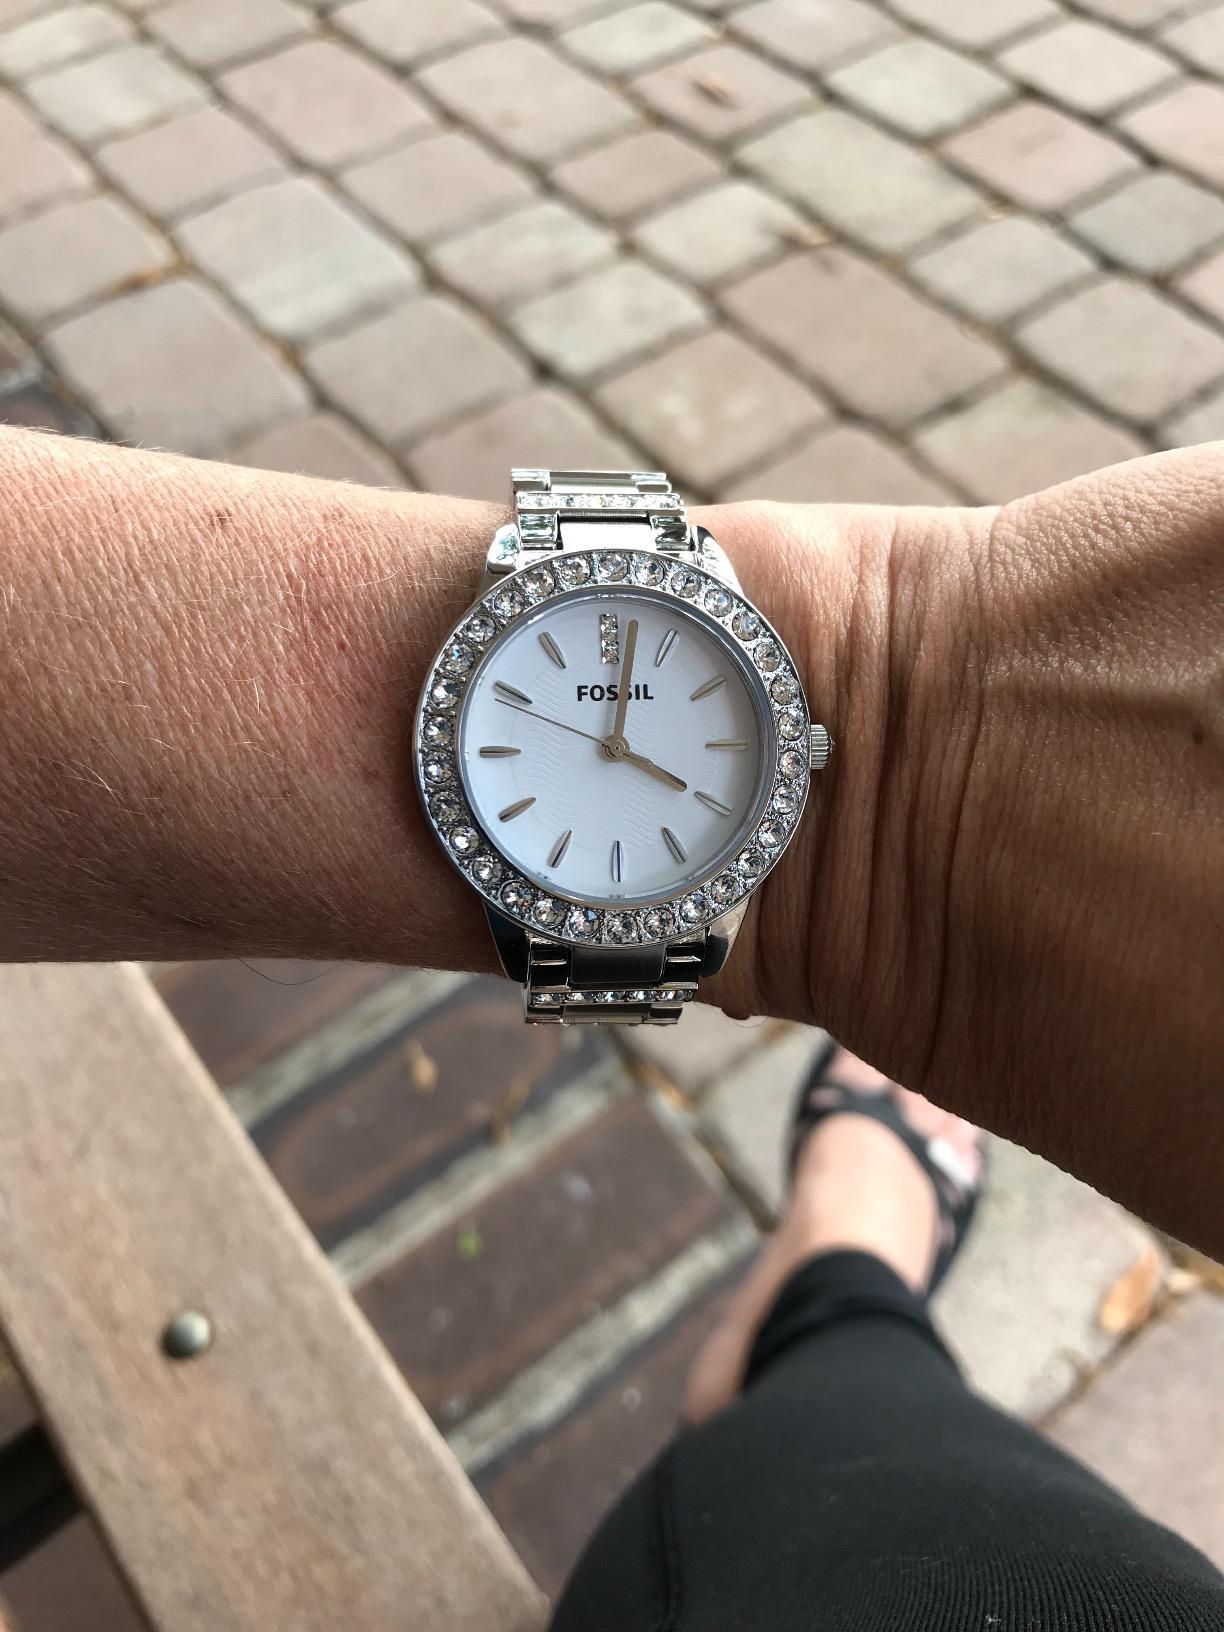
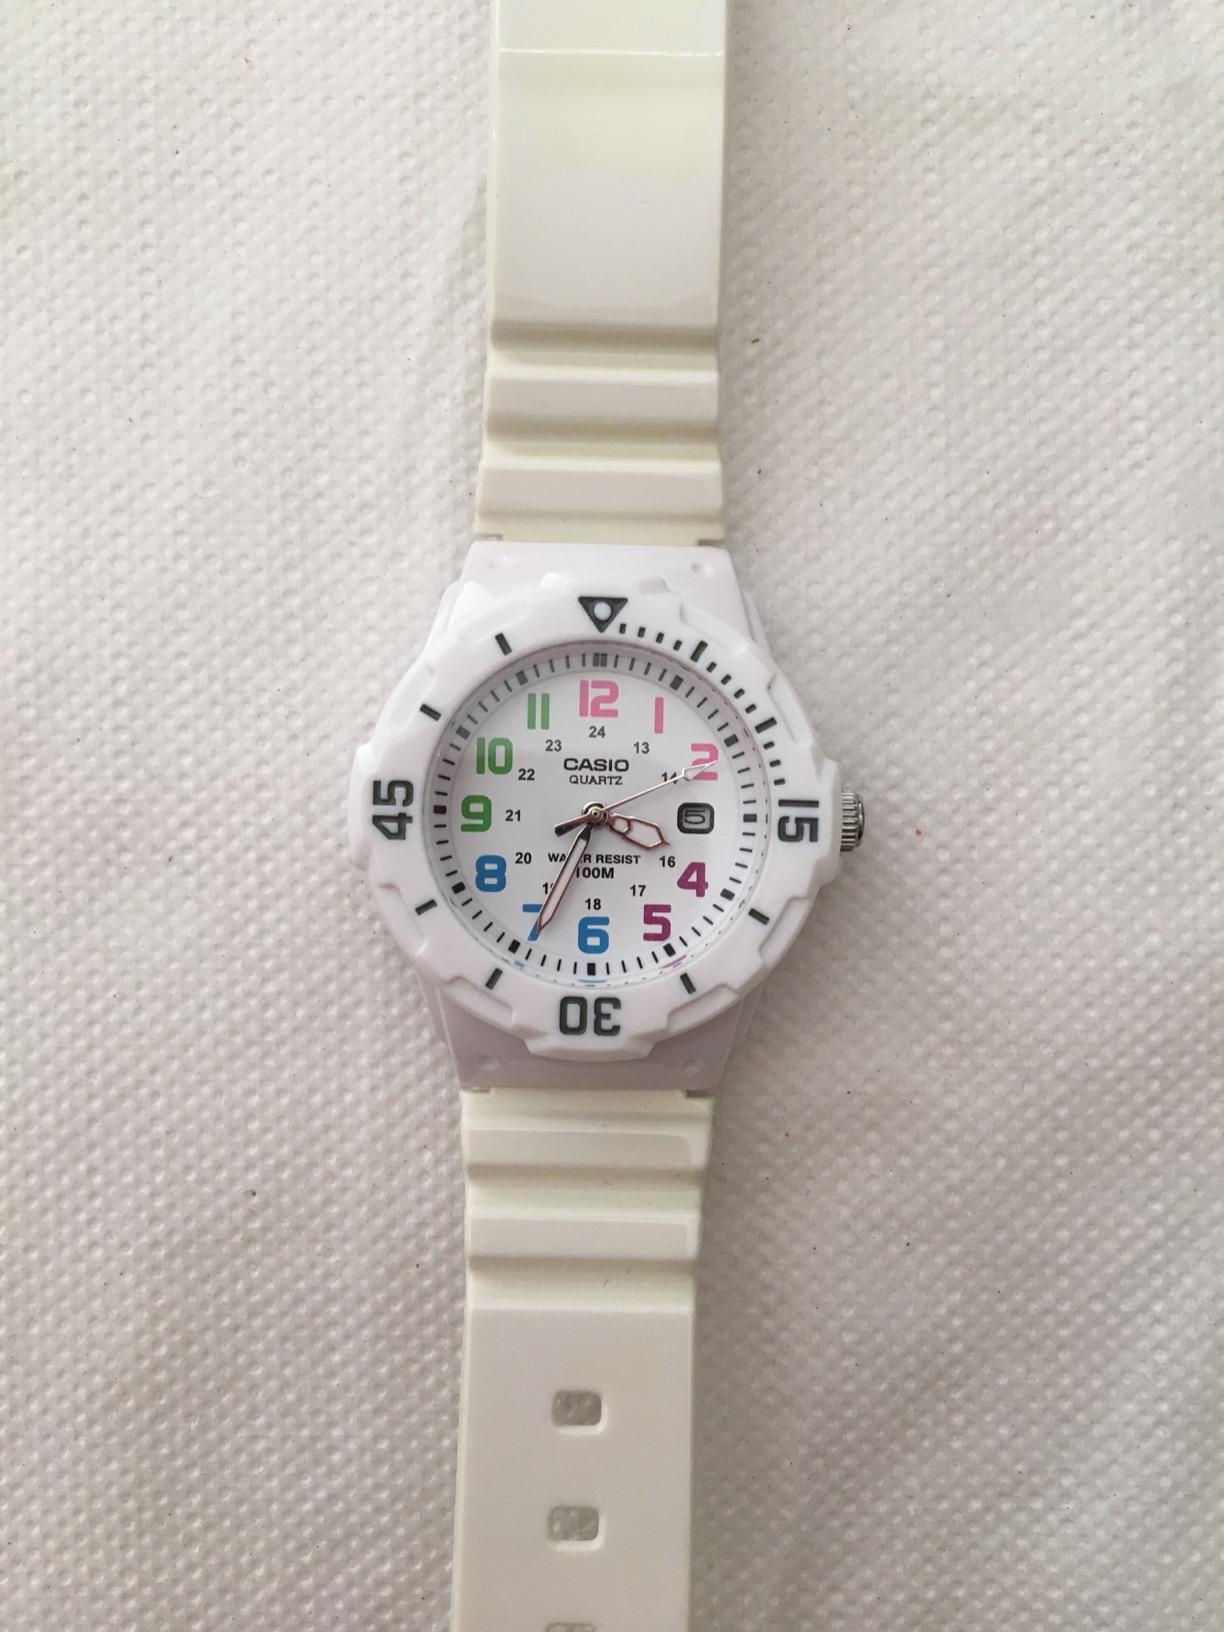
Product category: accessories_watch
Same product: no